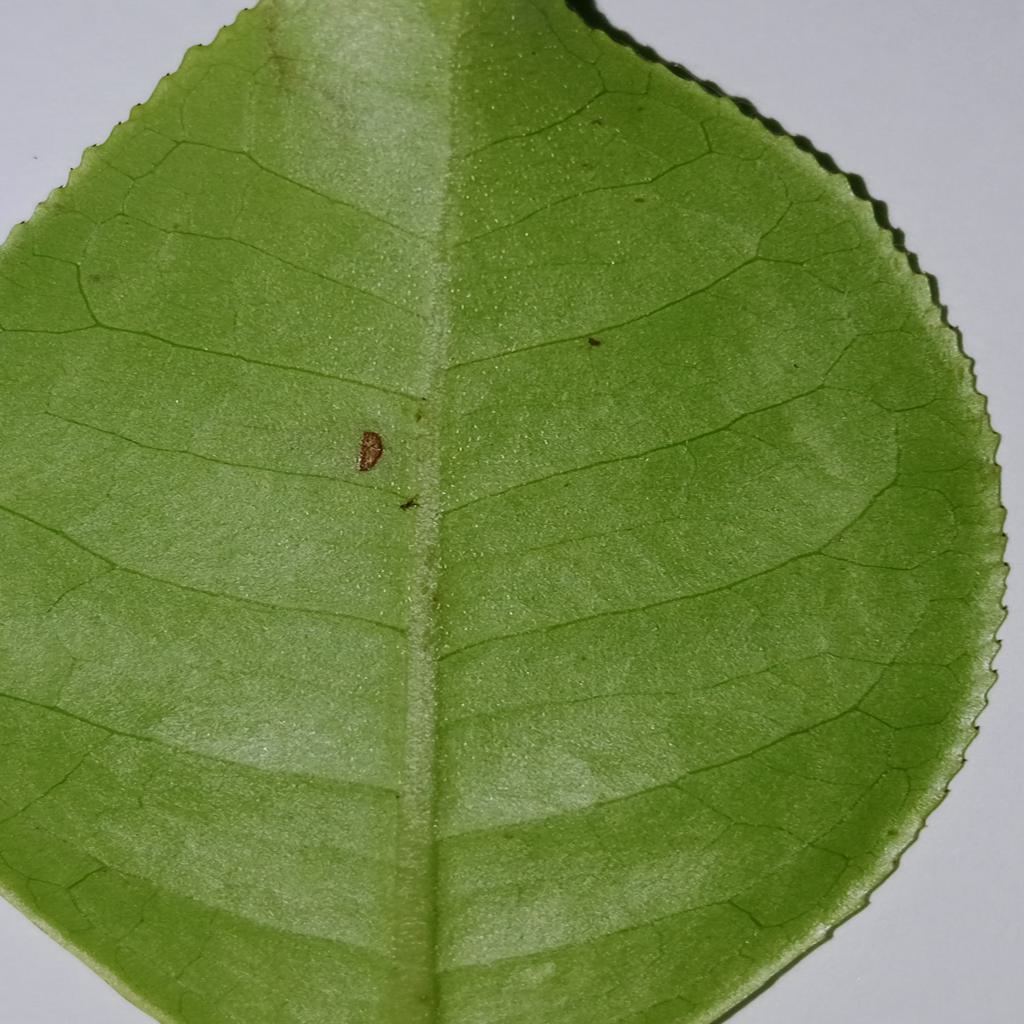
Label: Healthy